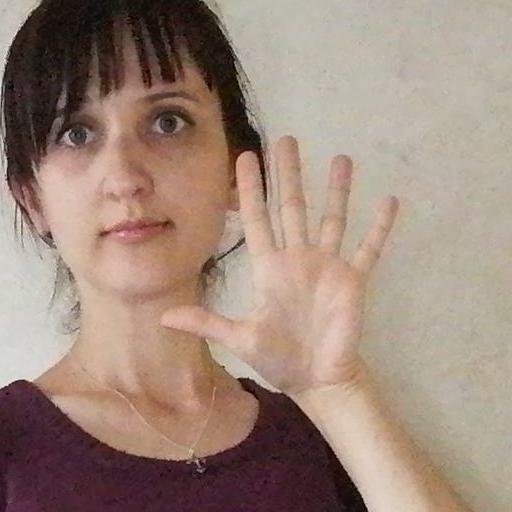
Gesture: palm